Naga people

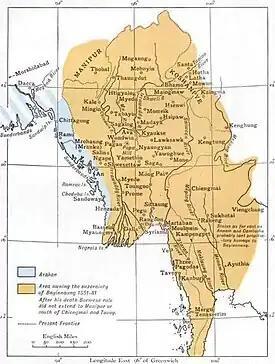
Mongkawng in North in 1572

According to the History of Hsenwi state chronicle and Mengguo Zhanbi, in 1318, Si Kefa, the ruler of Mongmao appointed his brother Sanlongfa as the general and led an army of 90,000 to attack the king of Mong Wehsali